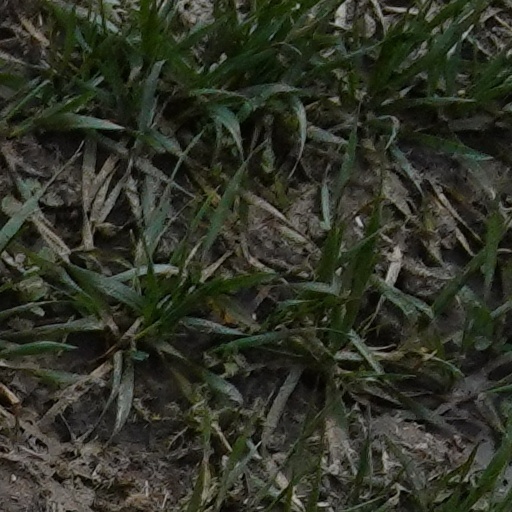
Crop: wheat